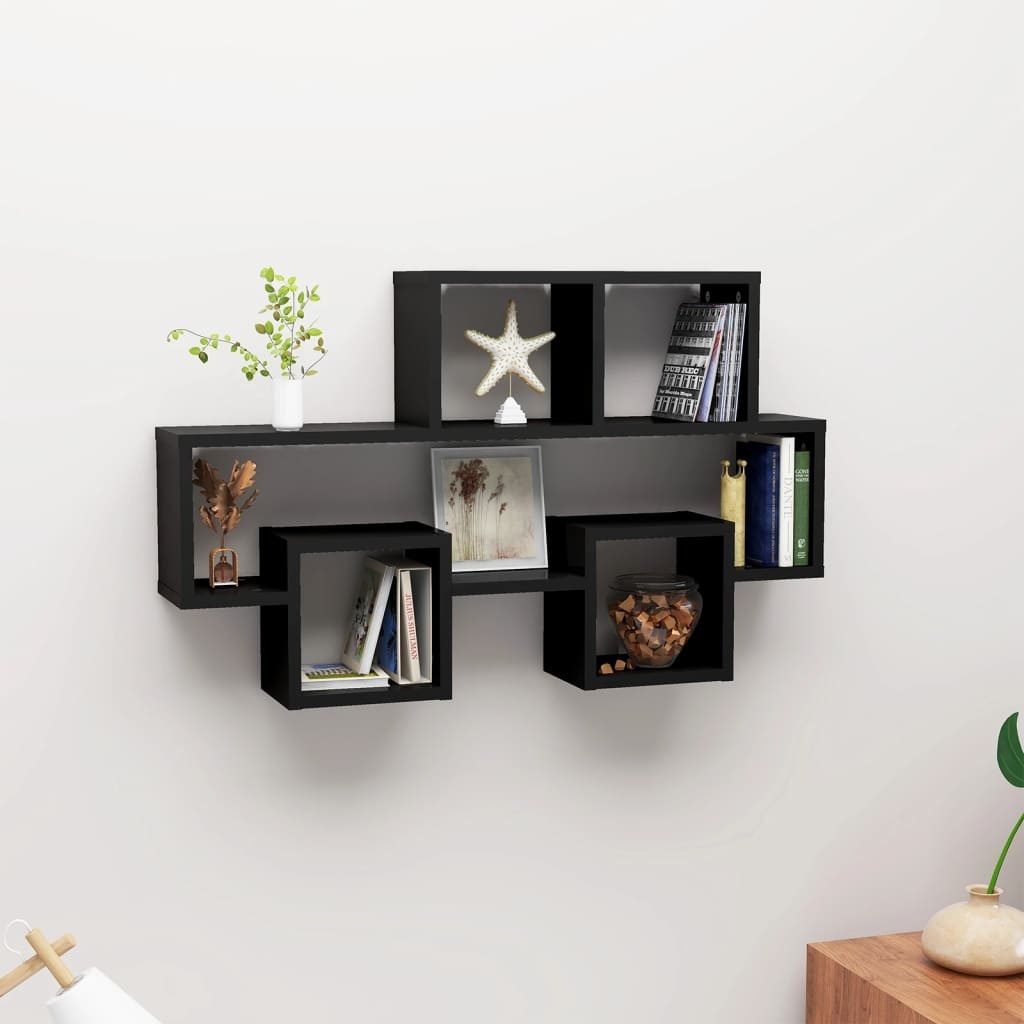
Car-shaped Wall Shelf Black 82x15x51 cm Chipboard
This stylish car-shaped wall shelf is meant to be the focal point of your home and a great storage solution for keeping your home well organised. Featuring open compartments, this hanging wall shelf serves as the perfect place to store and display your books, awards, collectables, ornaments, etc. The construction of this hanging shelf makes it sturdy, durable and versatile. Chic and refined, it is suitable for most decor and turns an empty wall into a design feature! Colour: Black Material: Chipboard Overall dimensions: 82 x 15 x 51 cm (W x D x H) Assembly required: Yes WARNING: In order to prevent overturning, this product must be used with the wall attachment device provided Please note: Screw(s) and plug(s) for inside the wall are not included. Seek and use screw(s) and plug(s) suitable for your walls. If you are uncertain, seek professional advice. Read and follow each step of the instruction carefully. Legal Documents: More details about preventing your furniture from tipping over can be found here
Brand: vidaXL
Category: Furniture > Shelving > Wall Shelves & Ledges > Rack Wall Shelves & Ledges